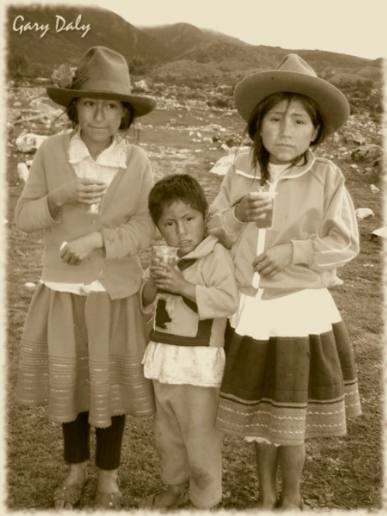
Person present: Yes